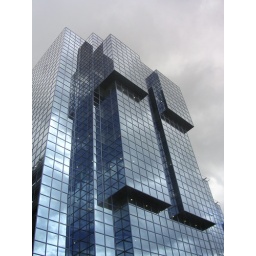
i love the way this sharp building stands against the cloudy sky of london.